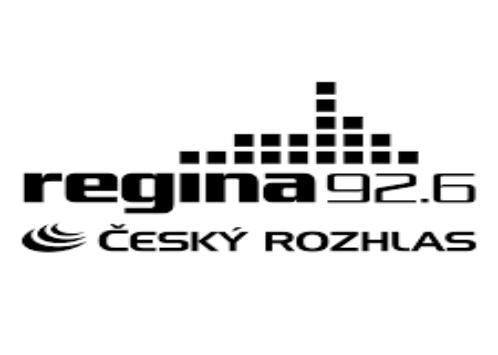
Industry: Clothes